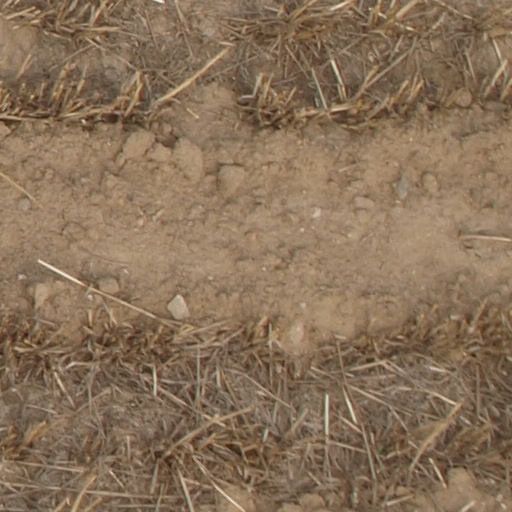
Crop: maize; corn